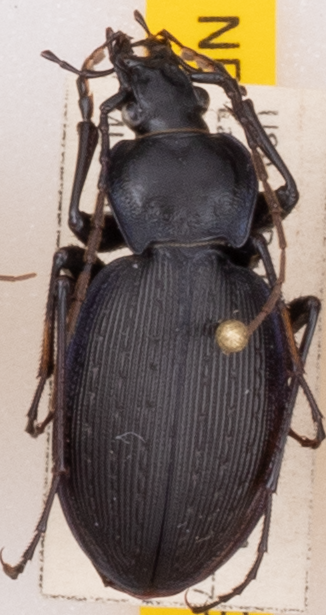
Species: Carabus goryi
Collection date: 2022-05-17
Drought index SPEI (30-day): -1.316
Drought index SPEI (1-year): -1.348
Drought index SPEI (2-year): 0.184